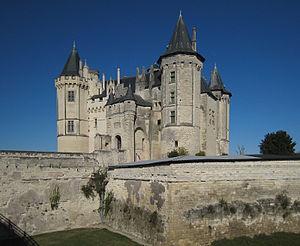
Château de Saumur, situé sur la commune de Saumur en Maine-et-Loire (France).